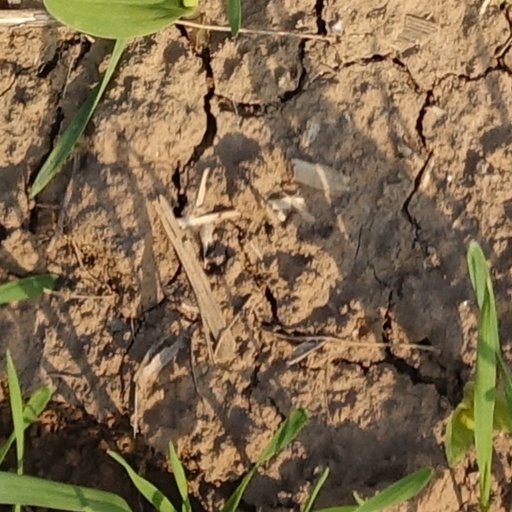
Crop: wheat